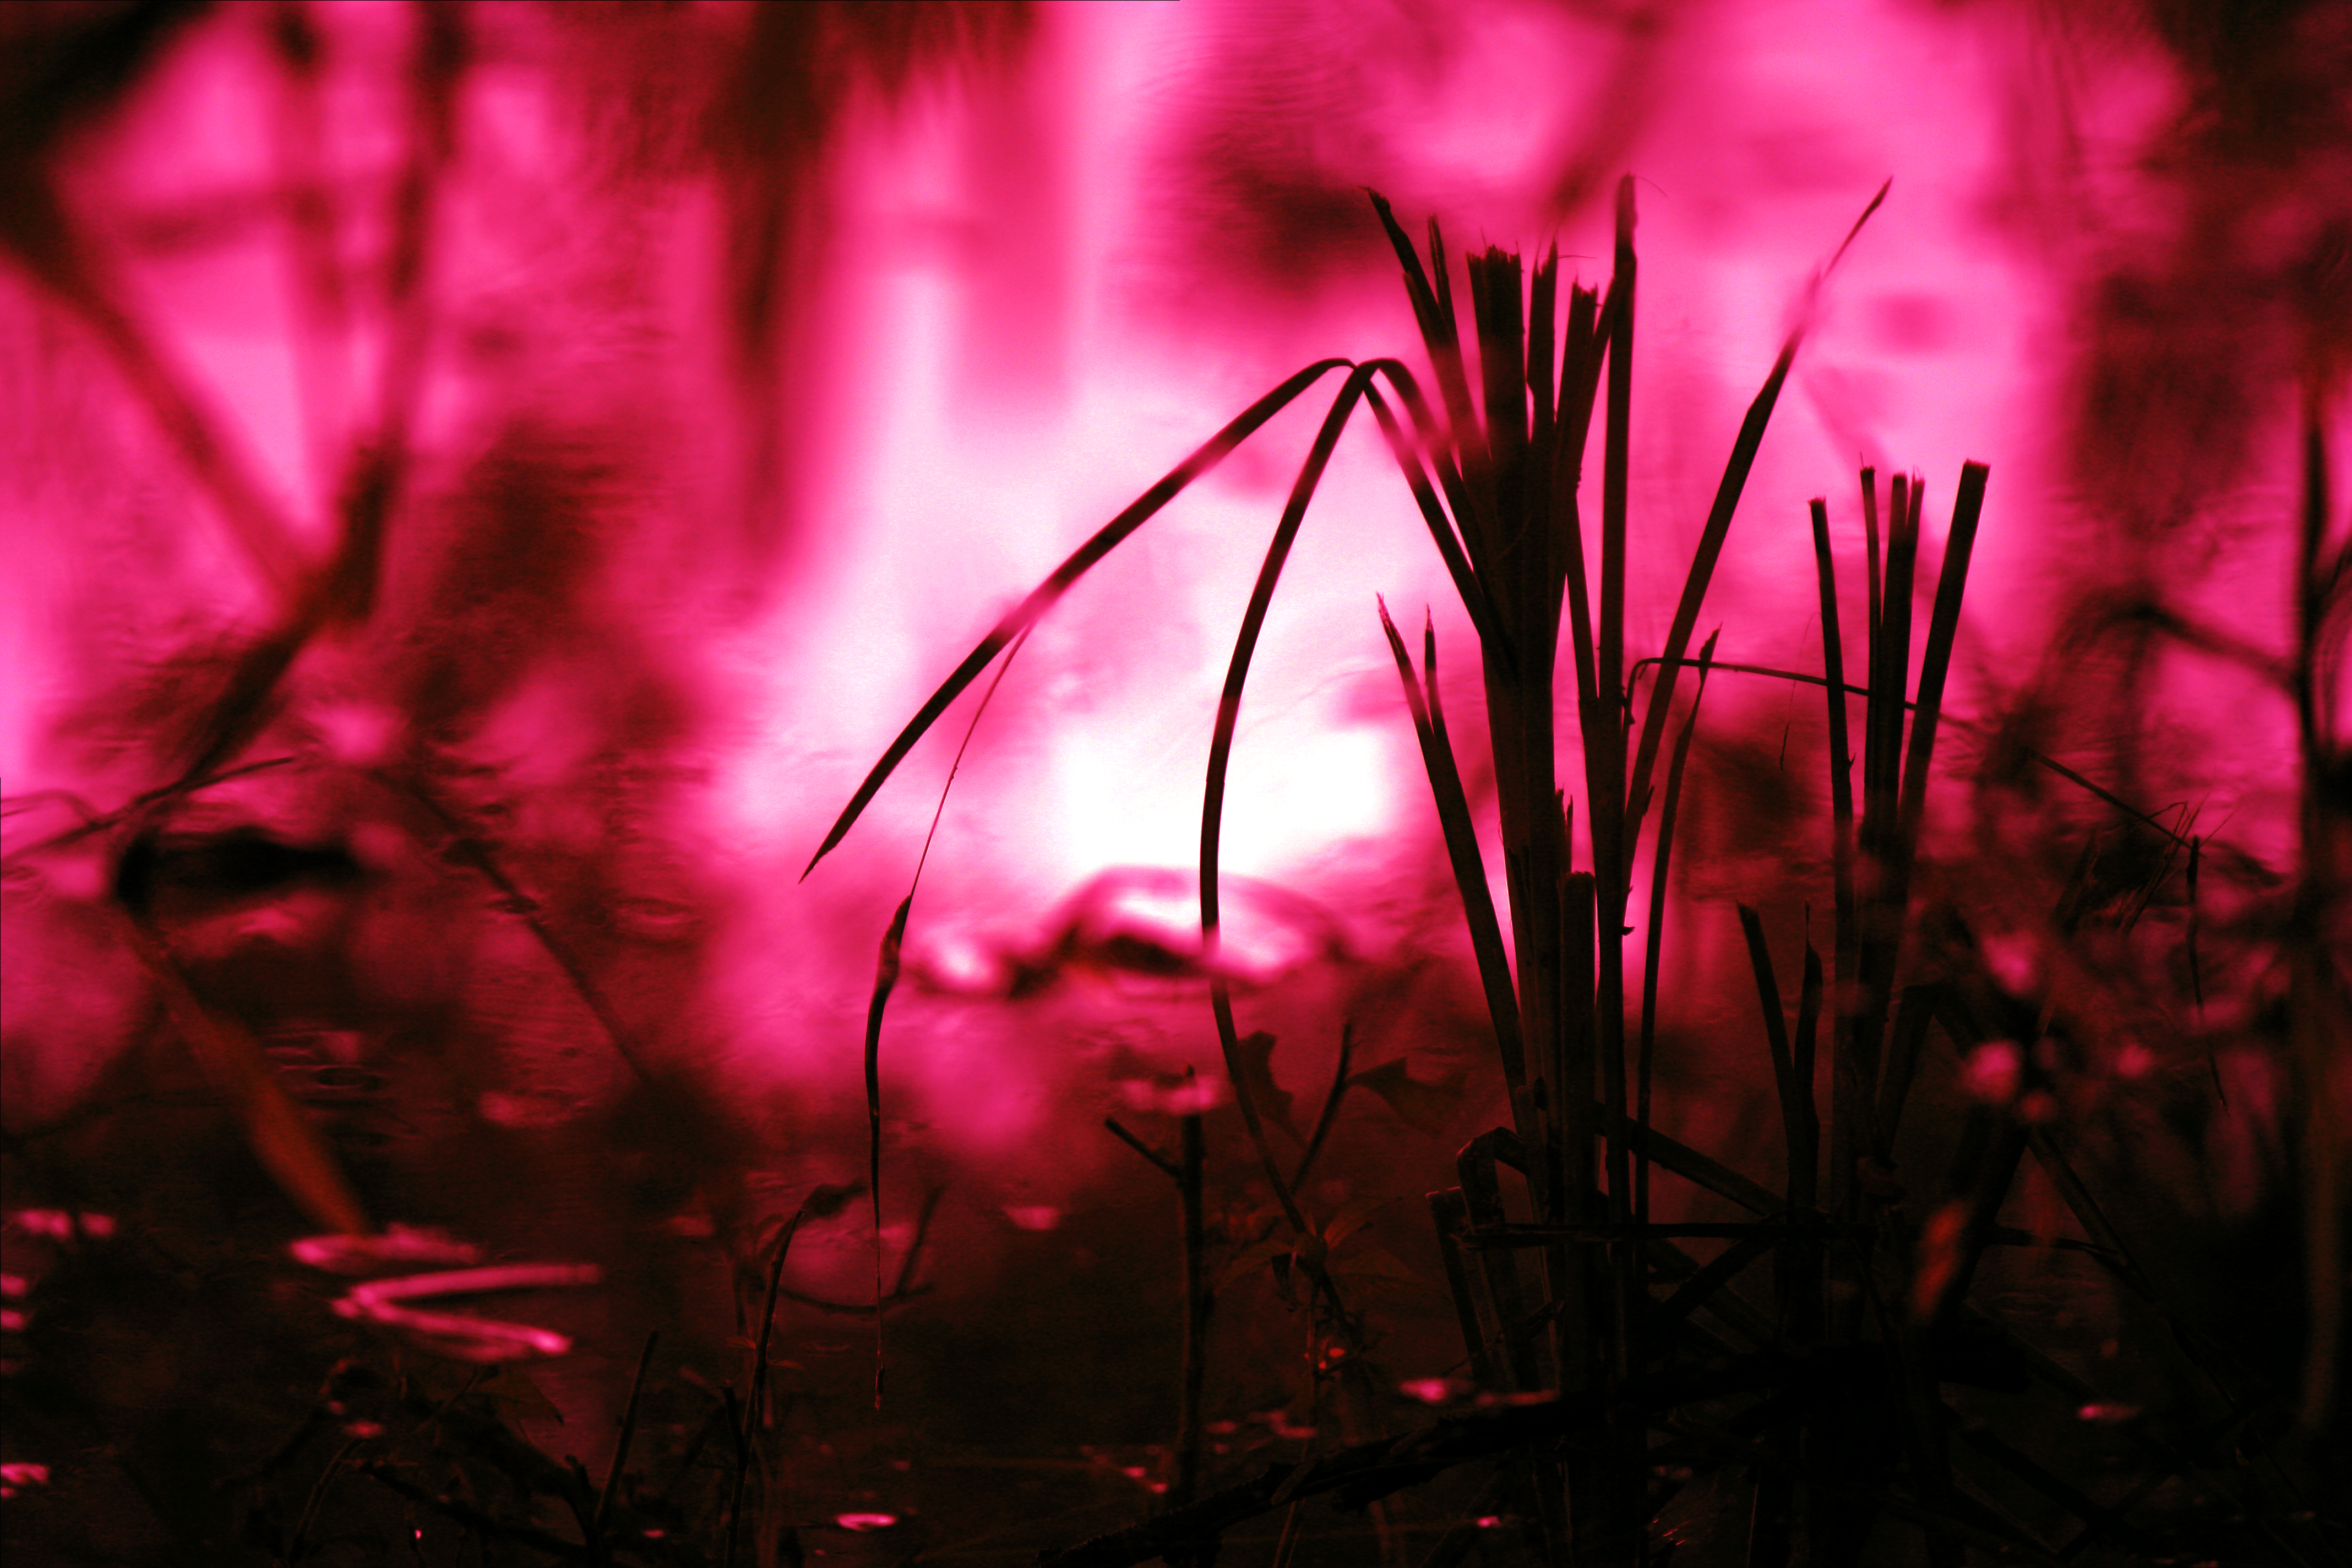
water, grass, light, flower, purple, crowd, concert, reflection, red, color, contrast, darkness, pink, stage, performance, upsidedown, psychedelicpurple, rock concert